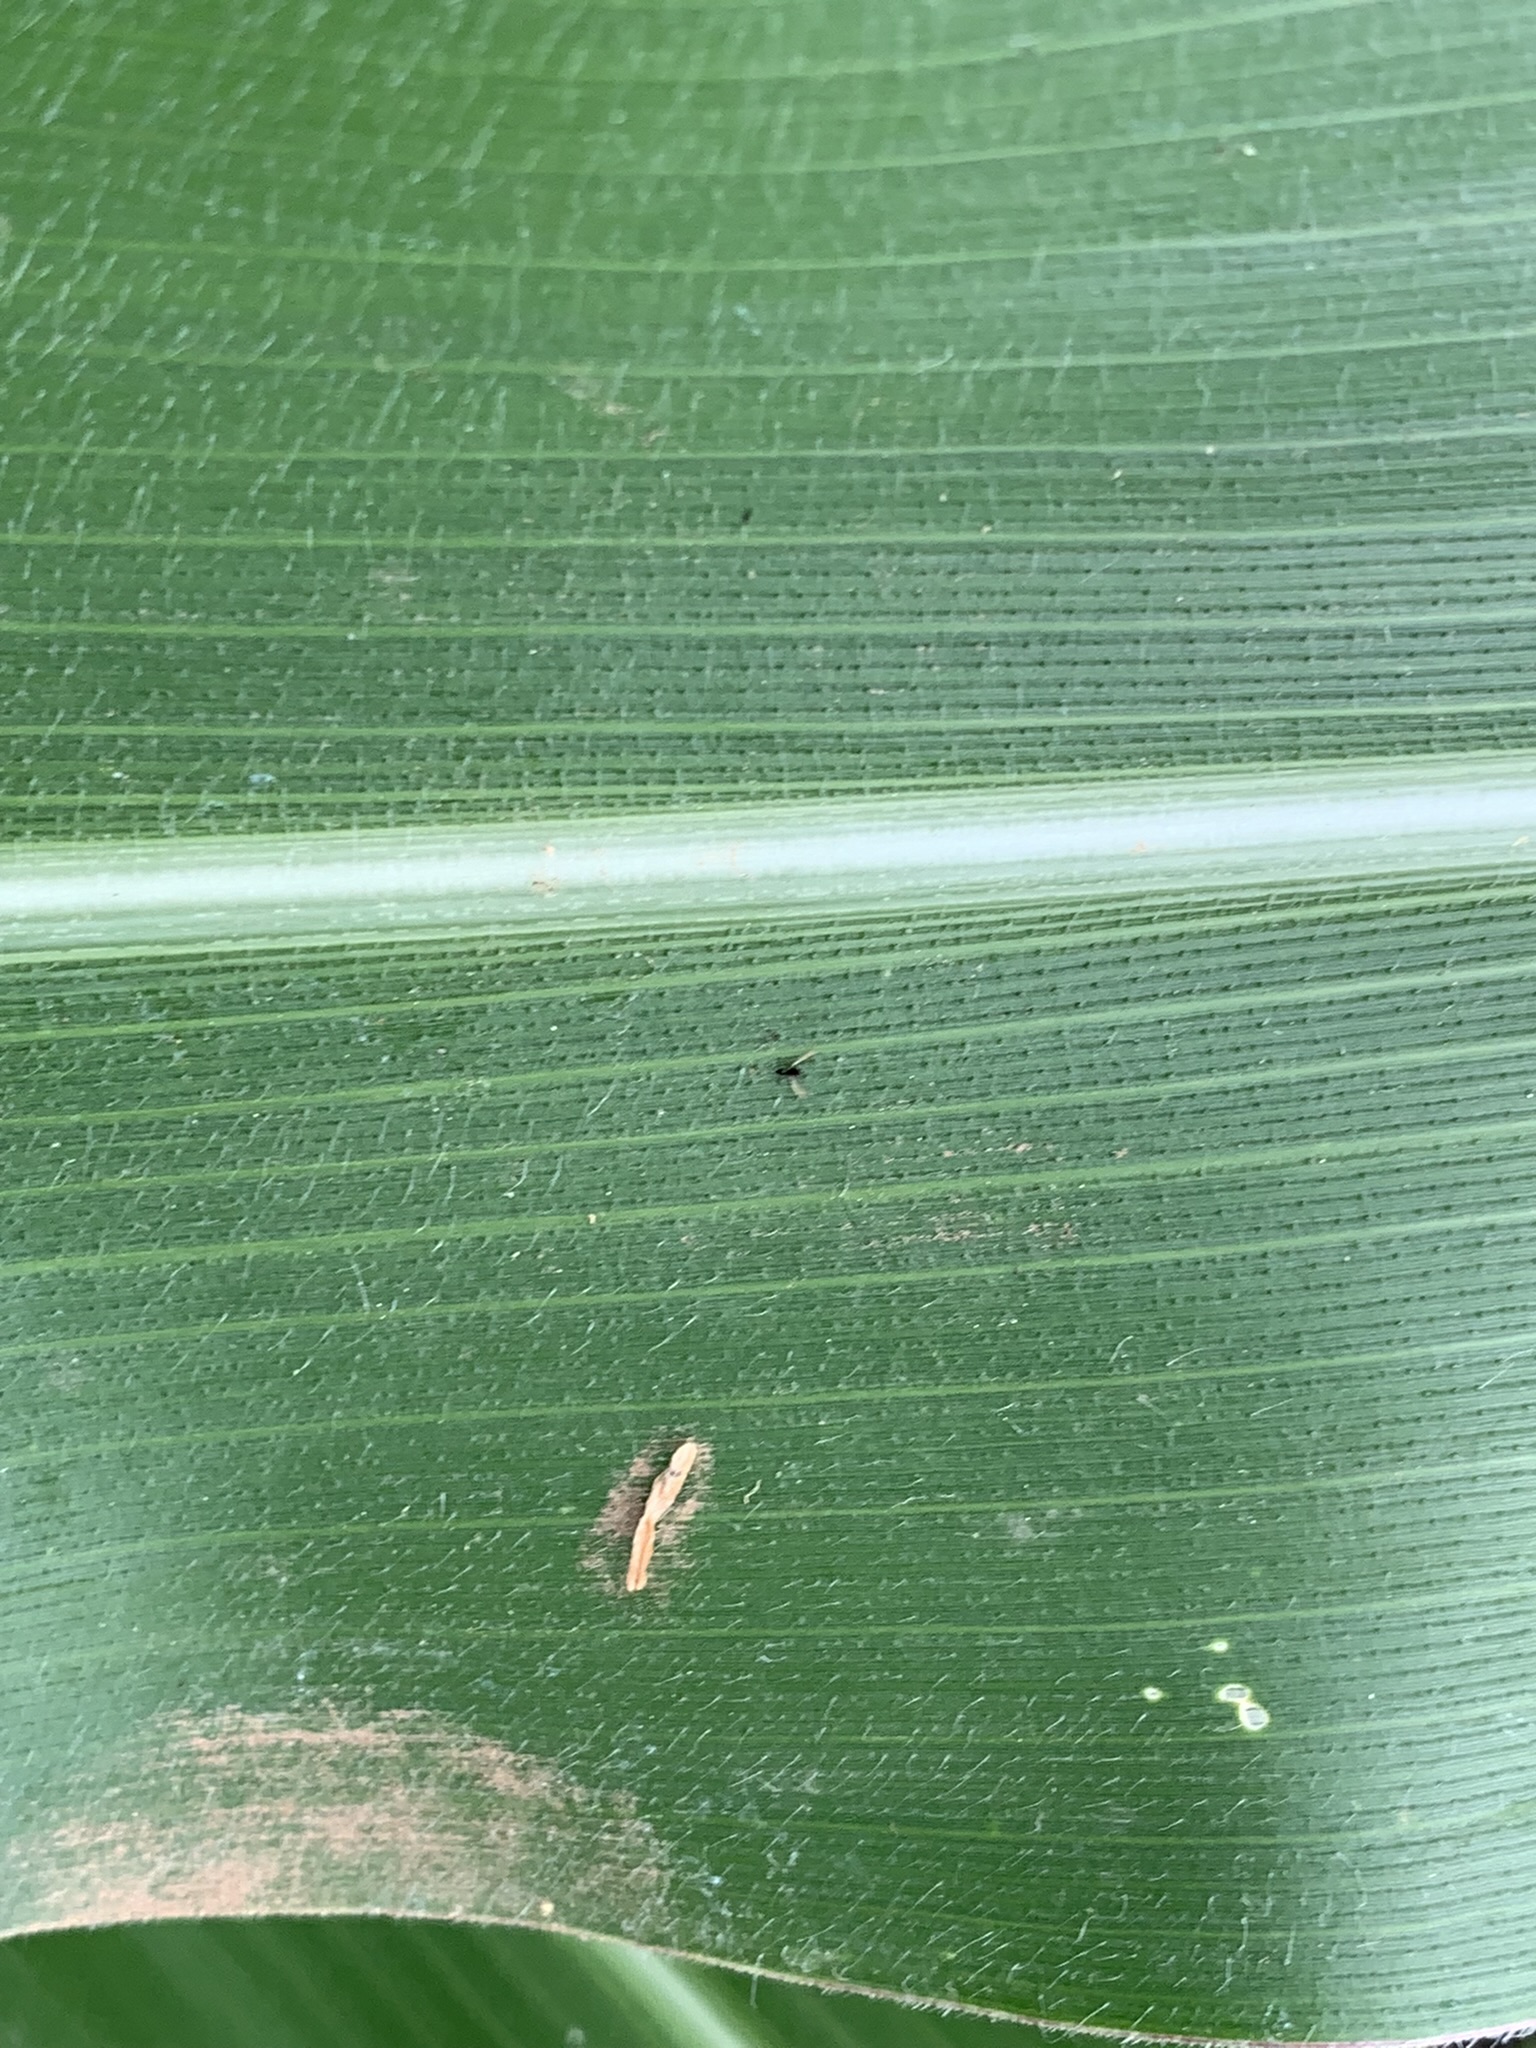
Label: Healthy